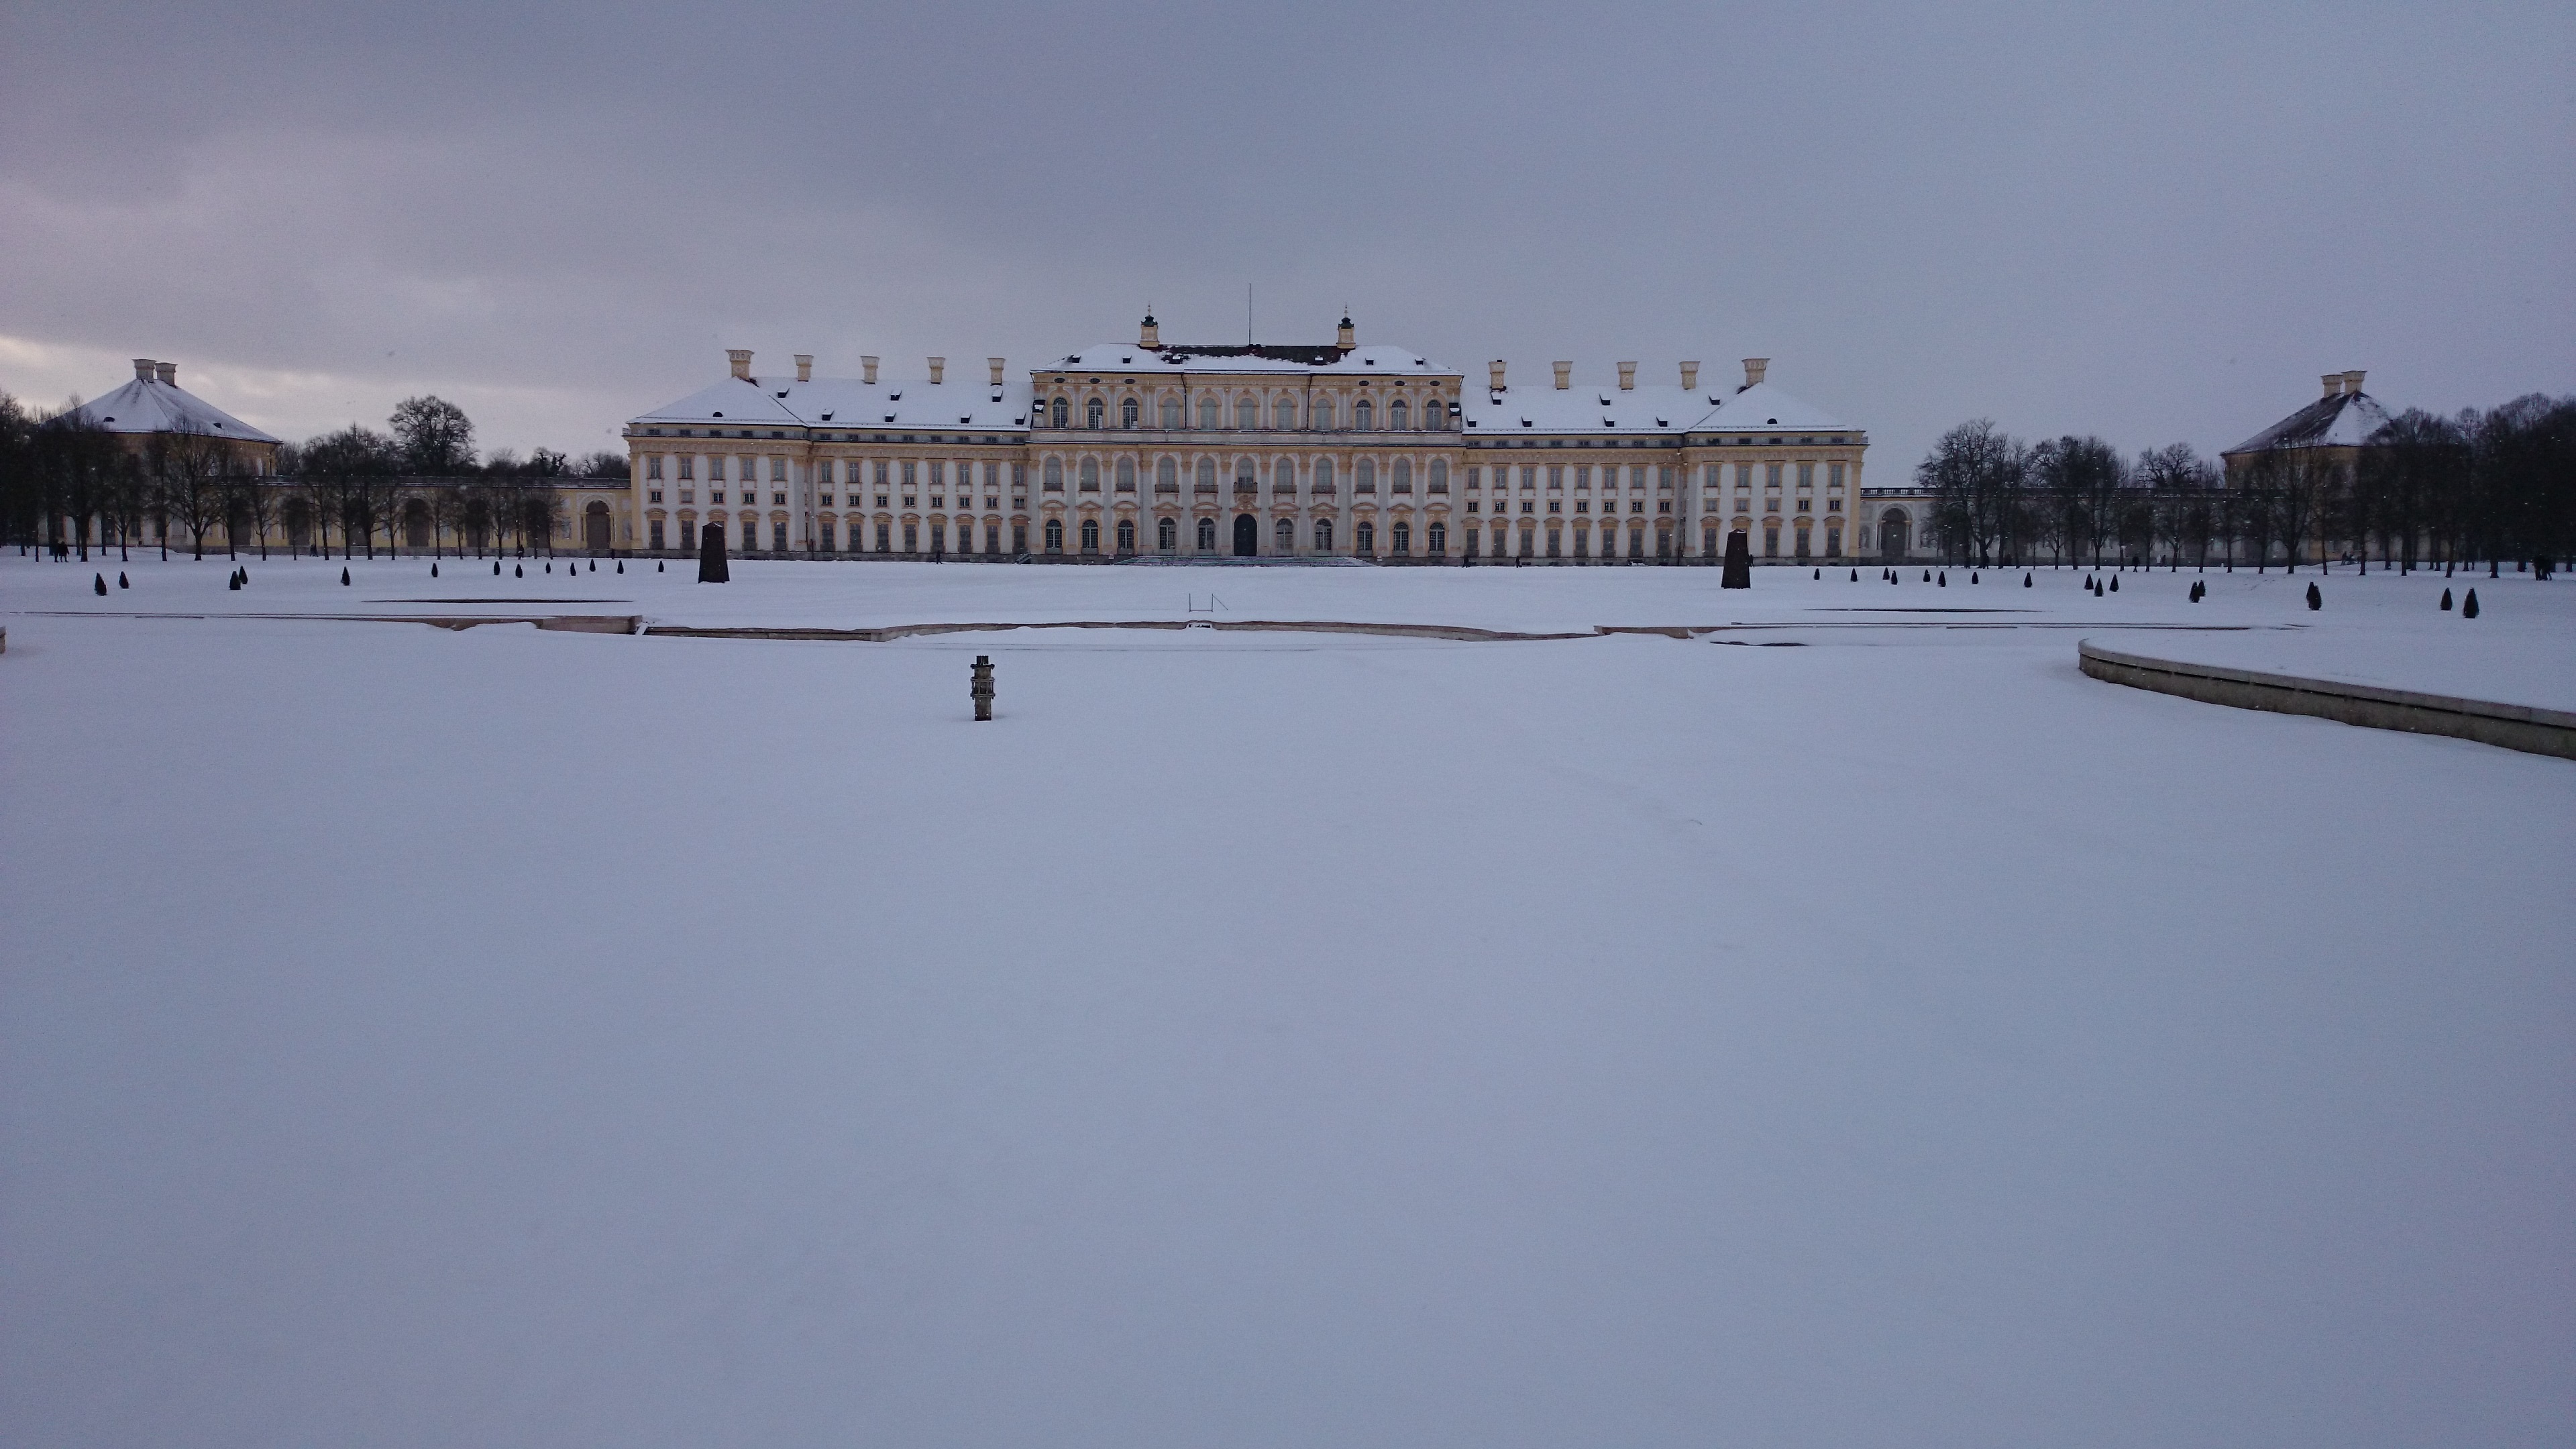
snow, winter, building, ice, park, weather, castle, snowy, season, germany, bavaria, blizzard, castles, historically, munich, freezing, king ludwig, nymphenburg, atmosphere of earth, snowed